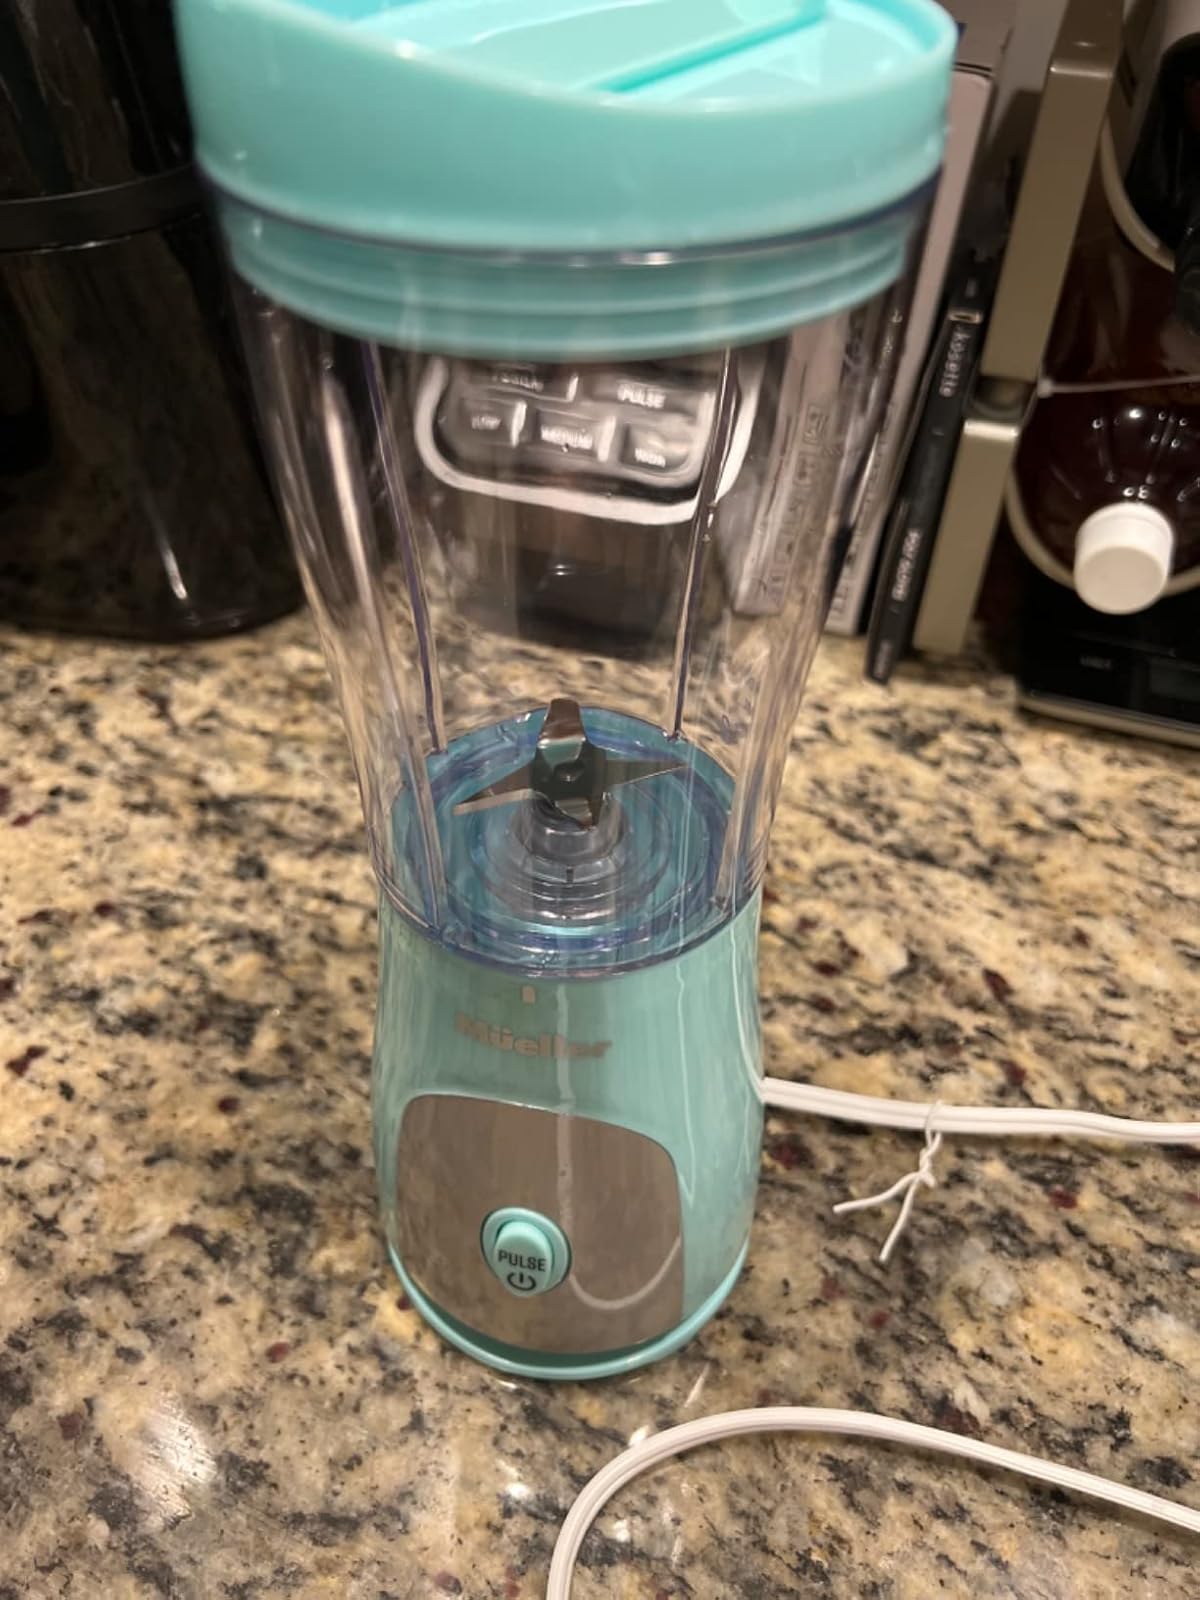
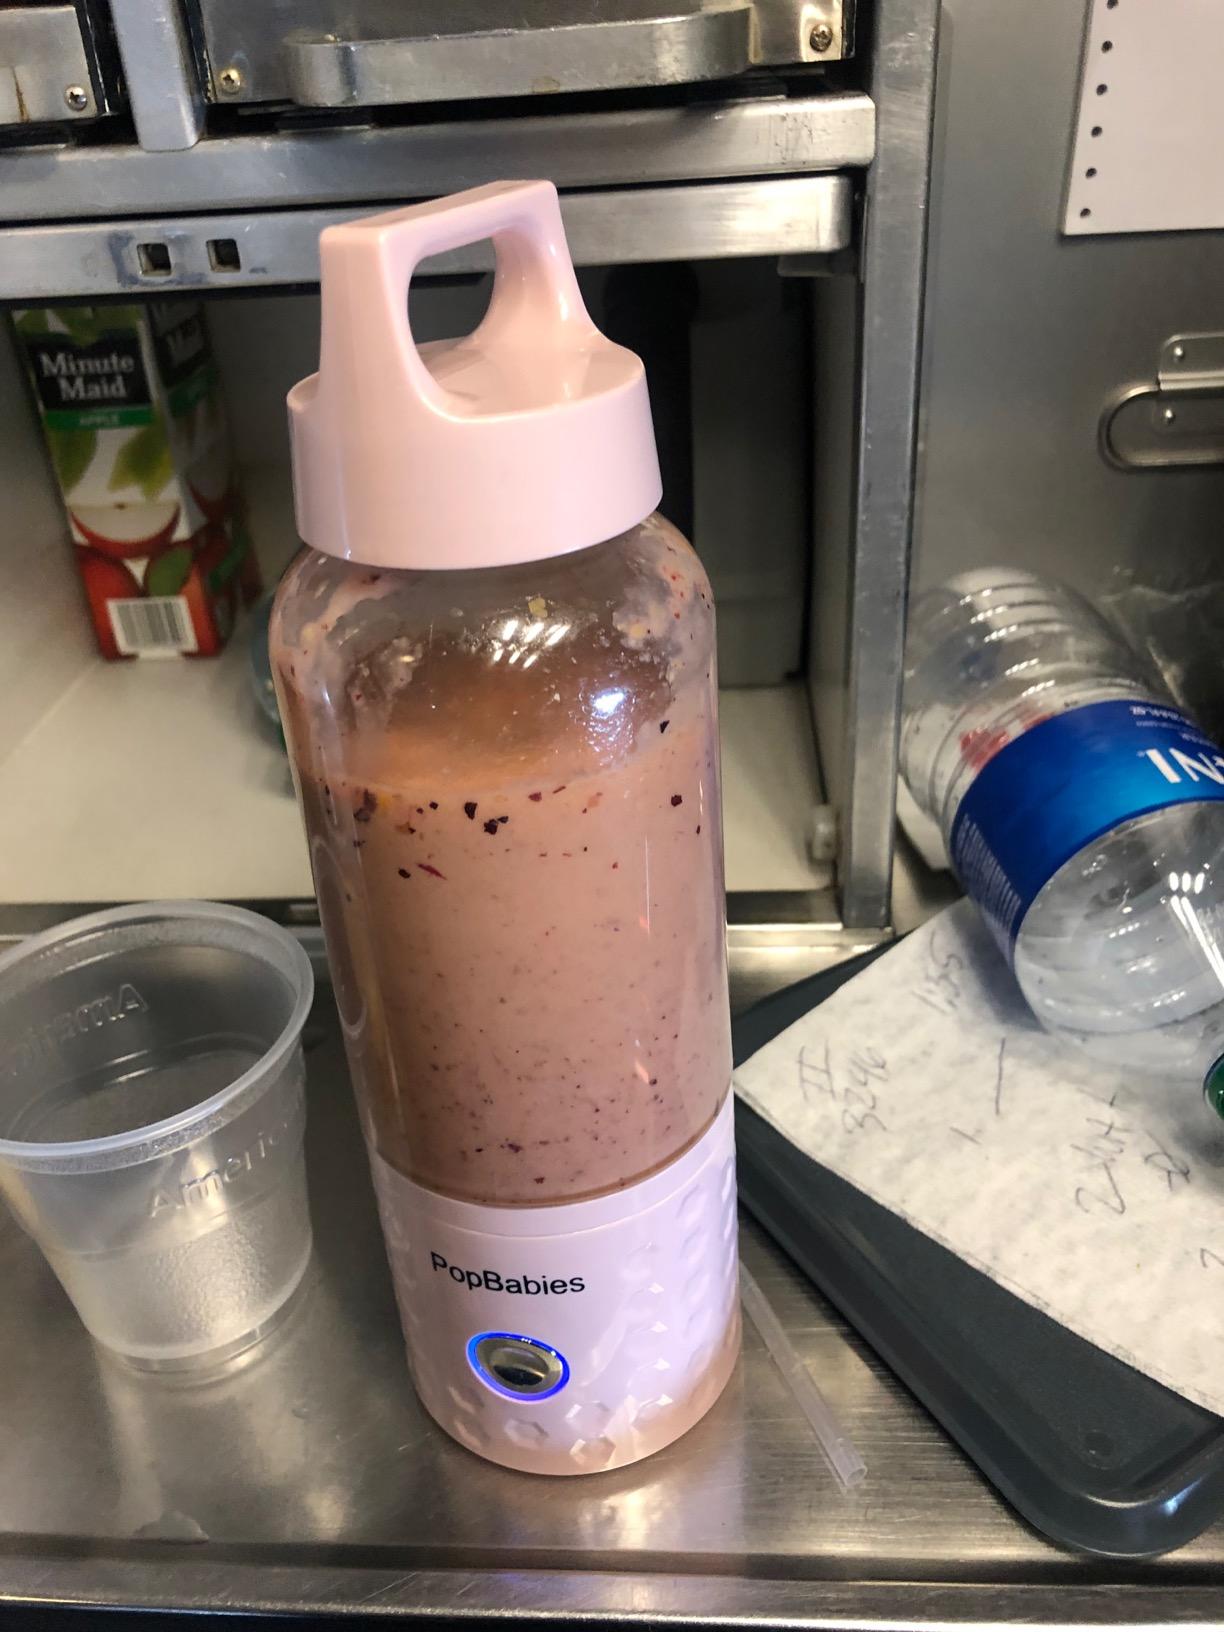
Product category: items_blender
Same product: no